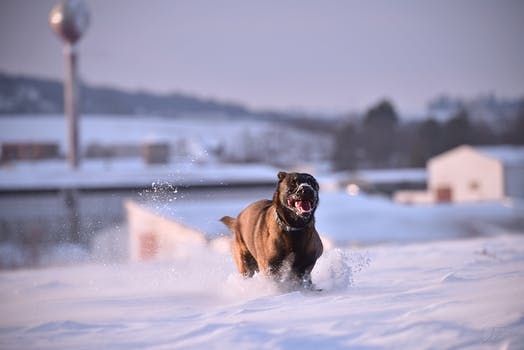
Label: No Watermark